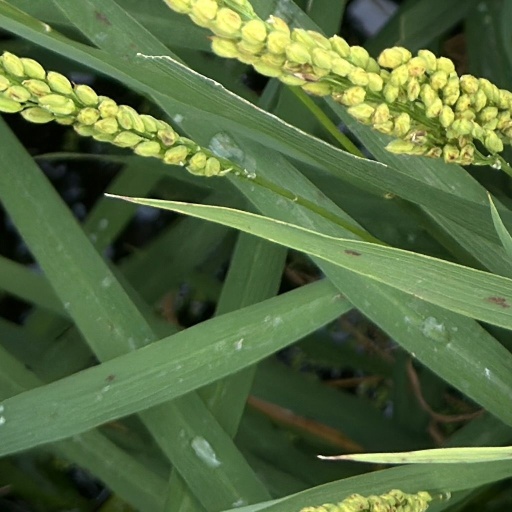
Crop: rice